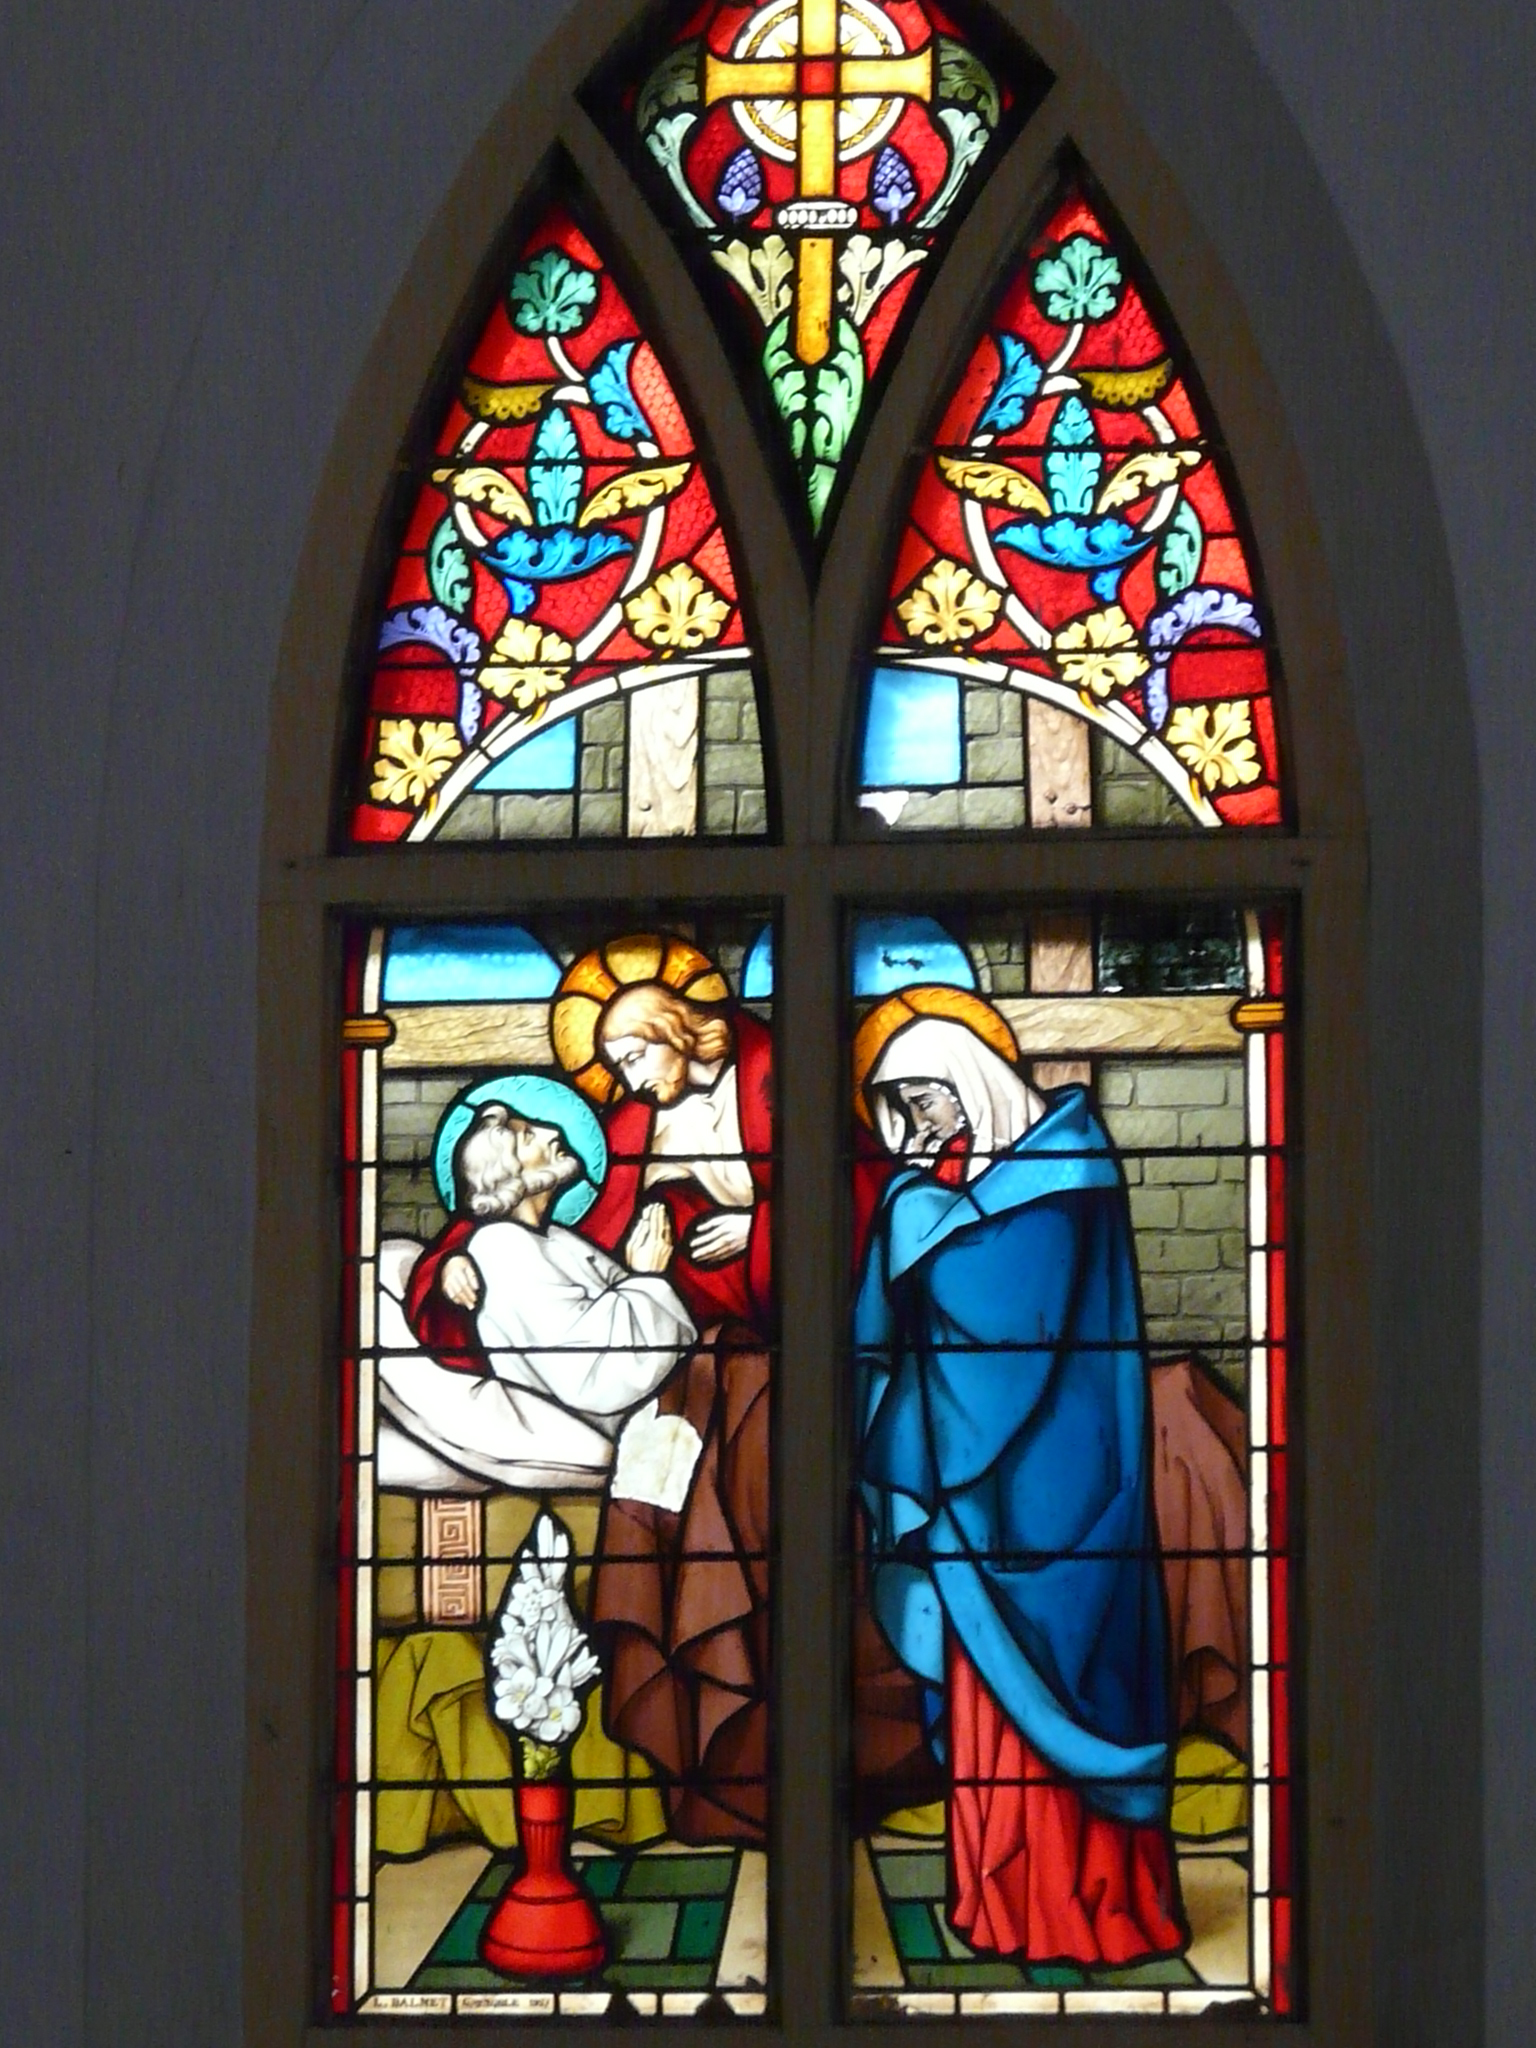
user: text: Thánh giá ở phía trên cửa sổ kính màu có màu gì?
assistant: text: Màu vàng (viền vàng, kết hợp với nền đỏ và xanh trang trí xung quanh)

user: text: Có bao nhiêu nhân vật có vầng hào quang trong bức tranh kính màu này?
assistant: text: Hai nhân vật có hào quang:  Nhân vật ở giữa (Chúa Giê-su).  Nhân vật bệnh nhân nằm trên giường.

user: text: Bức tranh kính màu này có thể mô tả bí tích nào của Công giáo?
assistant: text: Bí tích Xức dầu Bệnh nhân

user: text: Ai là nghệ sĩ đã tạo ra bức tranh kính màu này và nó được hoàn thành vào năm nào, với cảnh trung tâm mô tả sự kiện tôn giáo chính nào?
assistant: text: Nghệ sĩ L. BALMET đã tạo ra nó vào năm 1917, với cảnh trung tâm mô tả Chúa Giêsu ban Bí tích Xức dầu Bệnh nhân cho một người bệnh, cùng với sự hiện diện của Đức Trinh Nữ Maria.